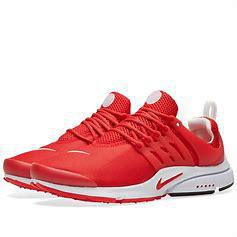
Brand: Nike
Model: Air Presto Essential